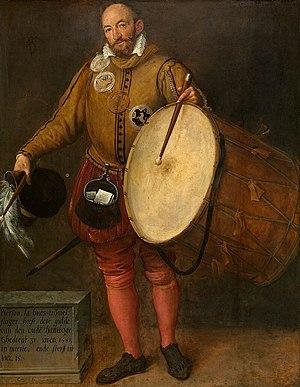
Gillis Congnet ou Coignet, dit Gillis met de Vleck, Aegidius Quinetus, est un peintre flamand né en 1542 et décédé en 1599. Il utilisa plusieurs autres orthographes pour son nom, notamment Coingnet, Quinet, Quinget.